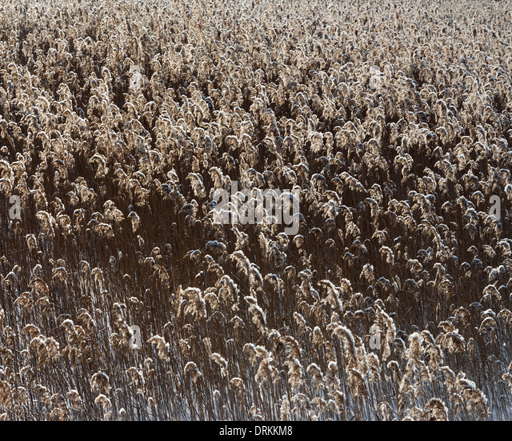
dried wild plants against the blue sky